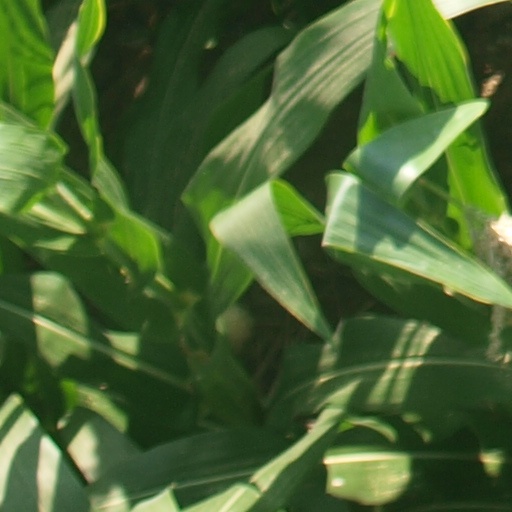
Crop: maize; corn